2018 FIFA World Cup Group B

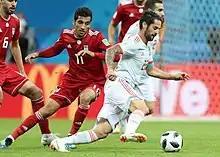
Vahid Amiri vs Isco

Spain had their first attempt on goal in the 25th minute when David Silva's long-range free-kick was held by Alireza Beiranvand. Five minutes later, Silva's volley sailed narrowly over the crossbar from six yards out. At the start of the 2nd half, Gerard Piqué's close-range effort was blocked and then Beiranvand palmed away Sergio Busquets' curled effort from the edge of the penalty area. Karim Ansarifard's effort from a corner flashed into David de Gea's side netting. In the 54th minute, Diego Costa picked up Andrés Iniesta's pass inside the area and saw Ramin Rezaeian's attempted clearance ricochet off his leg and past Beiranvand low into the left corner of the net. Saeid Ezatolahi pulled Iran level shortly after the hour but his close-range finish after a scramble was ruled out courtesy of VAR after Rezaeian was found in an offside position. Mehdi Taremi's back-post header fizzed over De Gea's crossbar seven minutes from time as Iran pushed for an equaliser, but Spain held on for a 1–0 win.